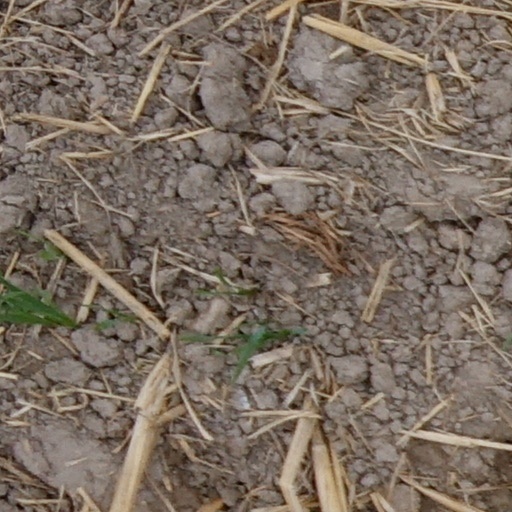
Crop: wheat